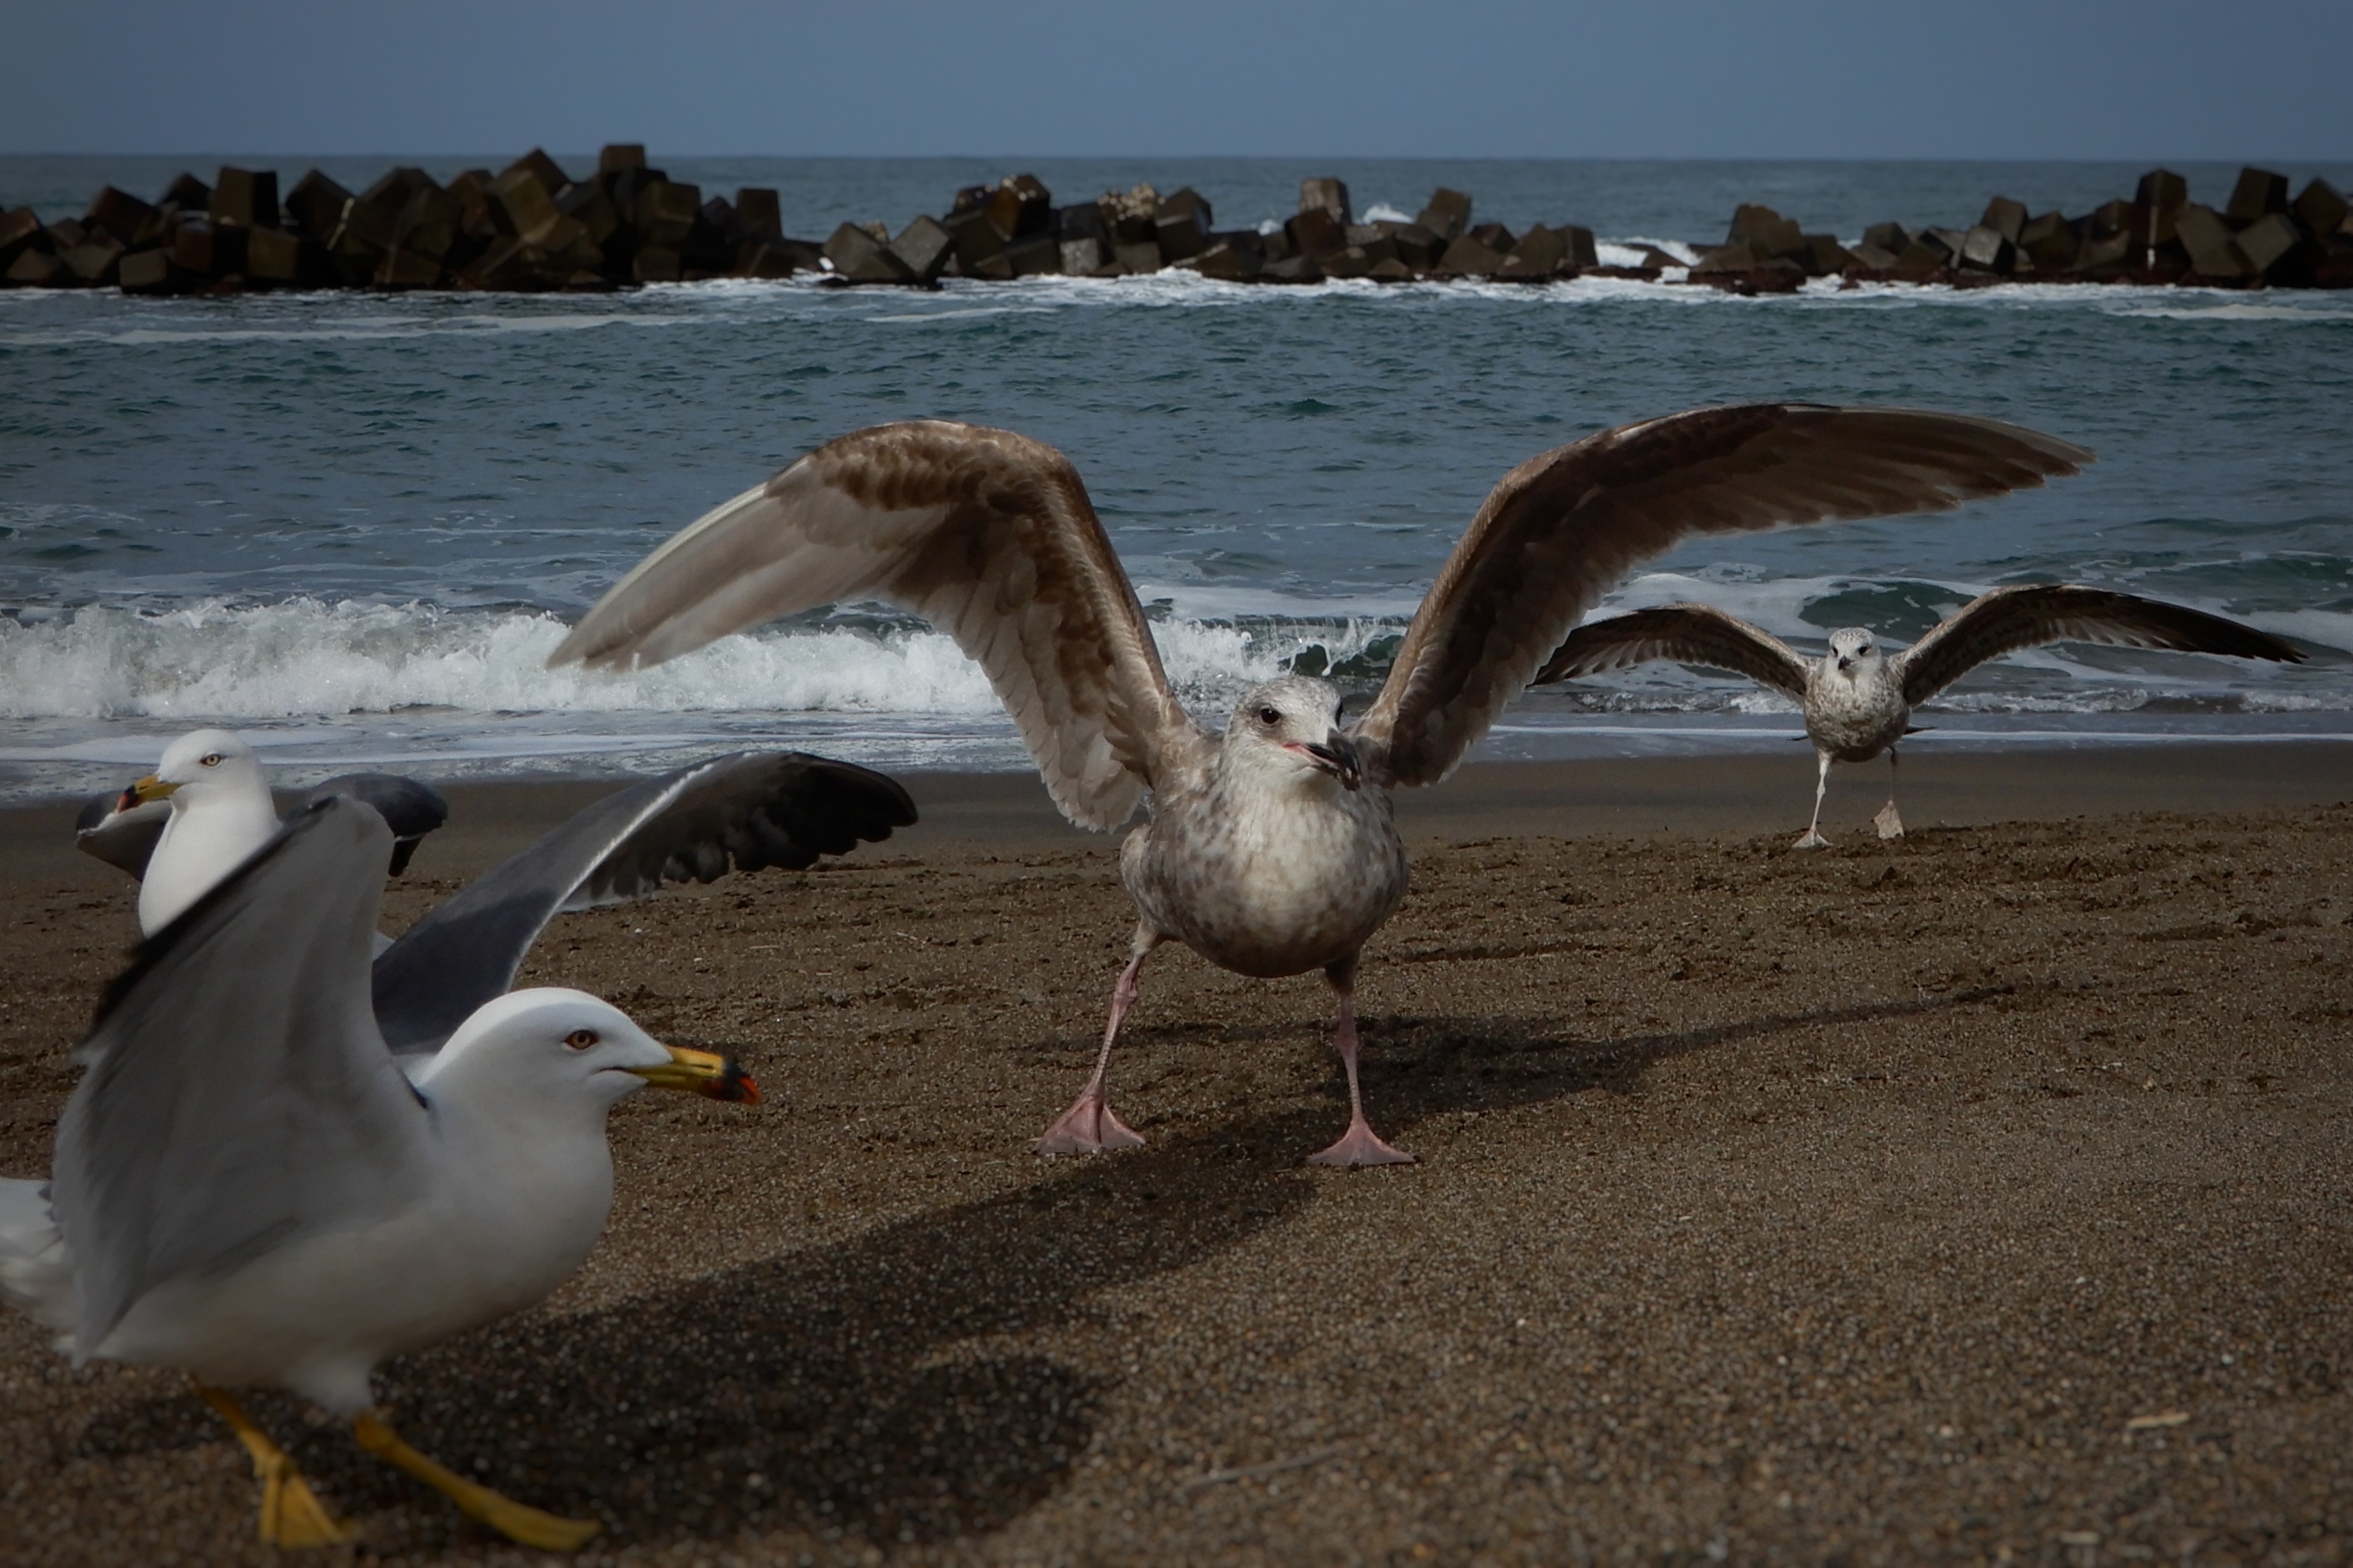
beach, sea, bird, wave, animal, seabird, seagull, wildlife, gull, beak, natural, fauna, wild animal, vertebrate, albatross, sea gull, charadriiformes, european herring gull